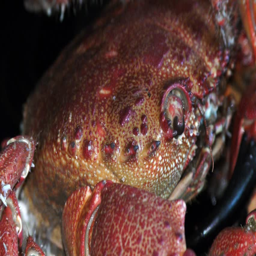
boiled crabs on a plate .